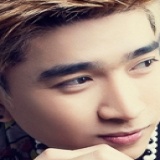
ca sĩ Chi Dân